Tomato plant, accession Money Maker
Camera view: bottom (45 deg); turntable rotation: 330 degrees
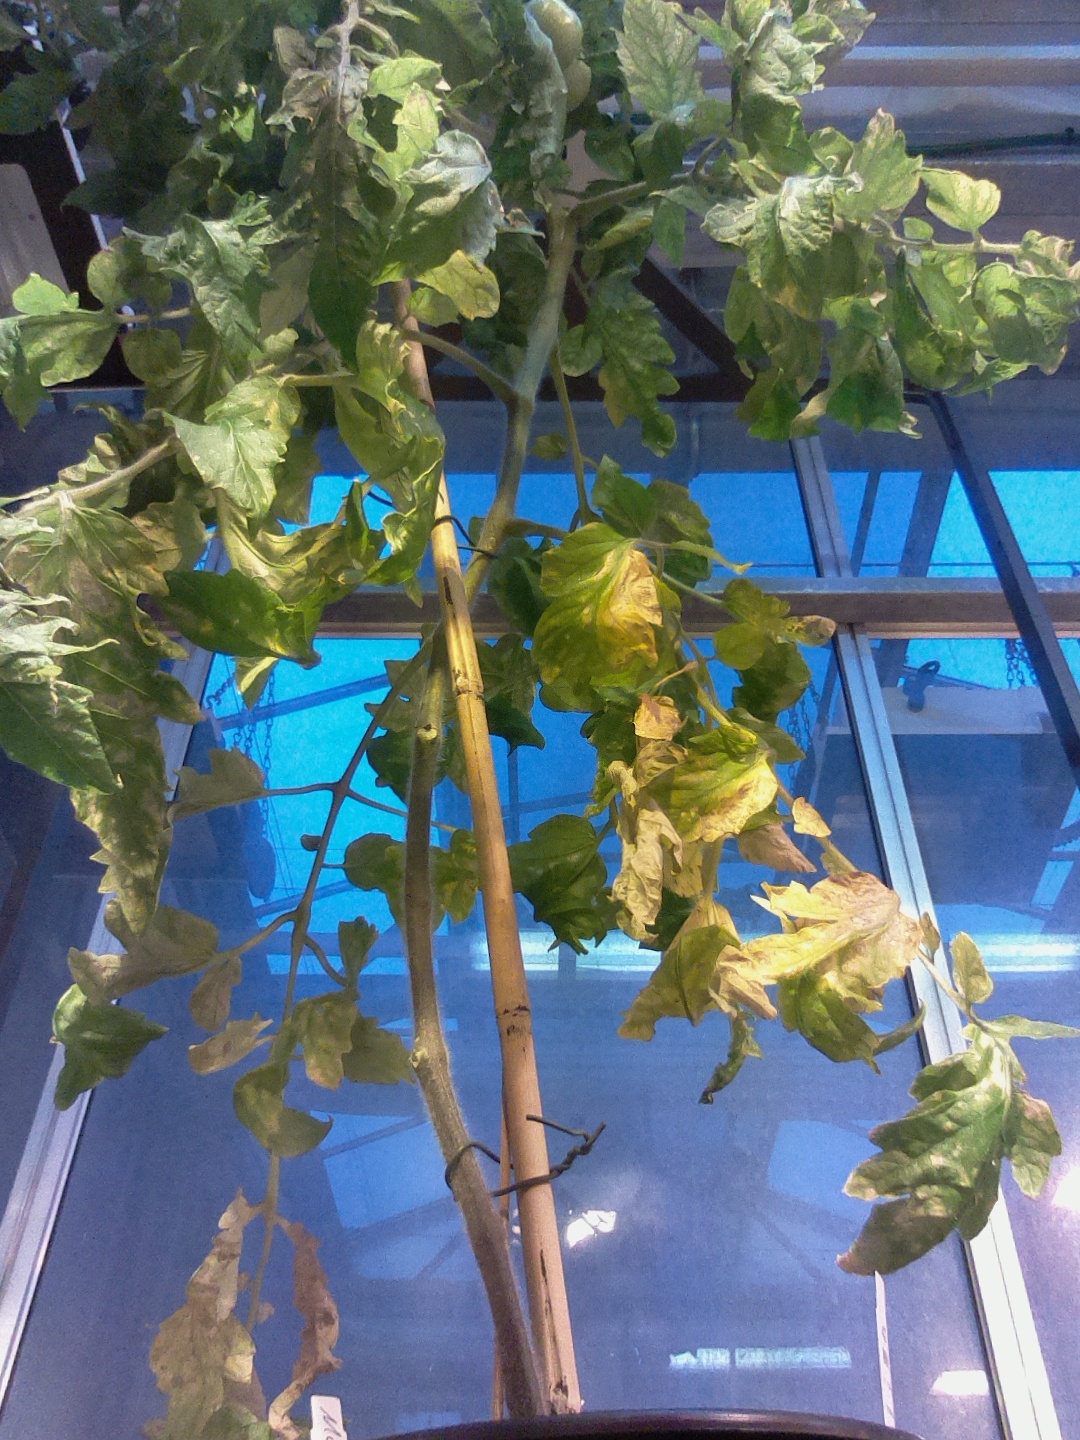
BBCH growth stage 82: 20%-30% of fruits show typical fully ripe color